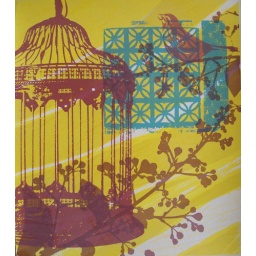
Acrylic and watercolor screen print on paper by Monique Phillips, 2008.